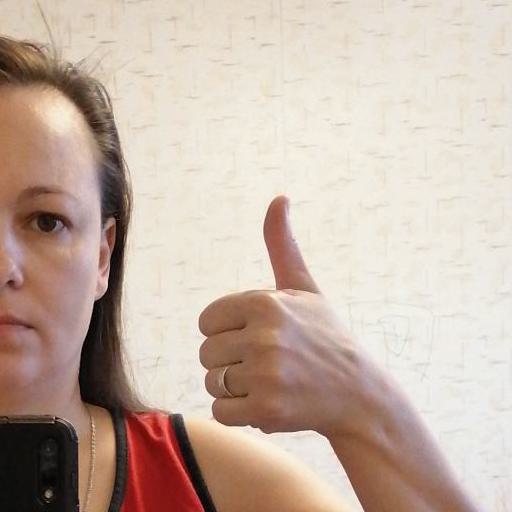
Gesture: like